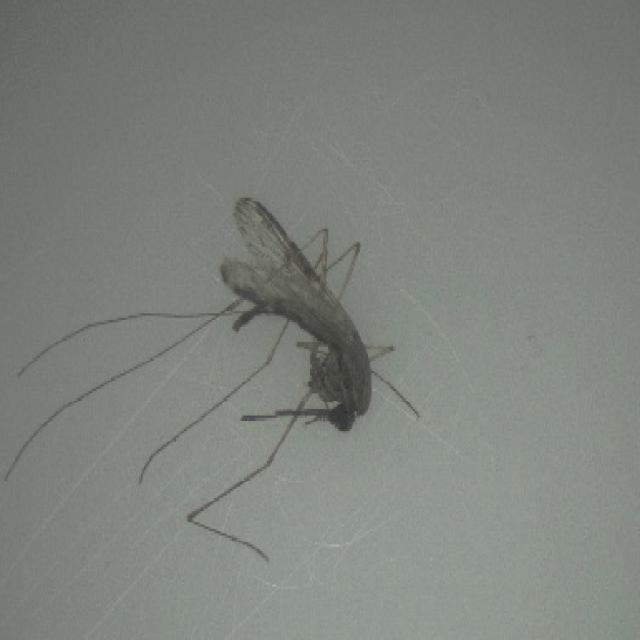
Species: anopheles_sinensis